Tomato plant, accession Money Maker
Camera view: horizontal (90 deg, fisheye); turntable rotation: 120 degrees
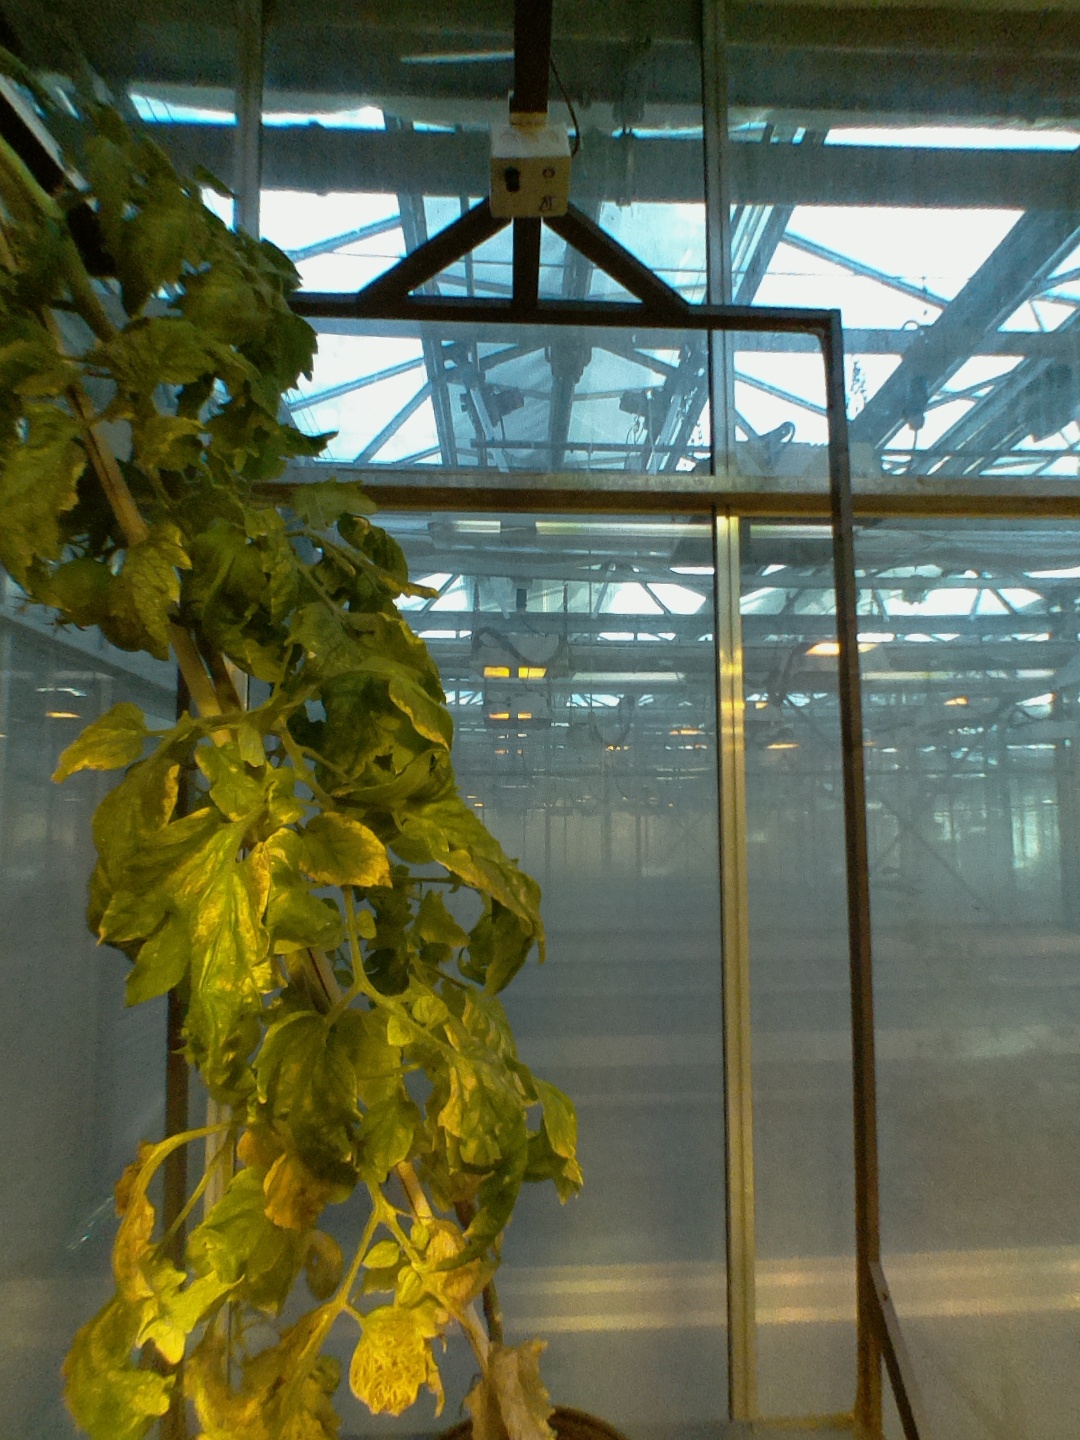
BBCH growth stage 79: 90% -100% of final fruit size